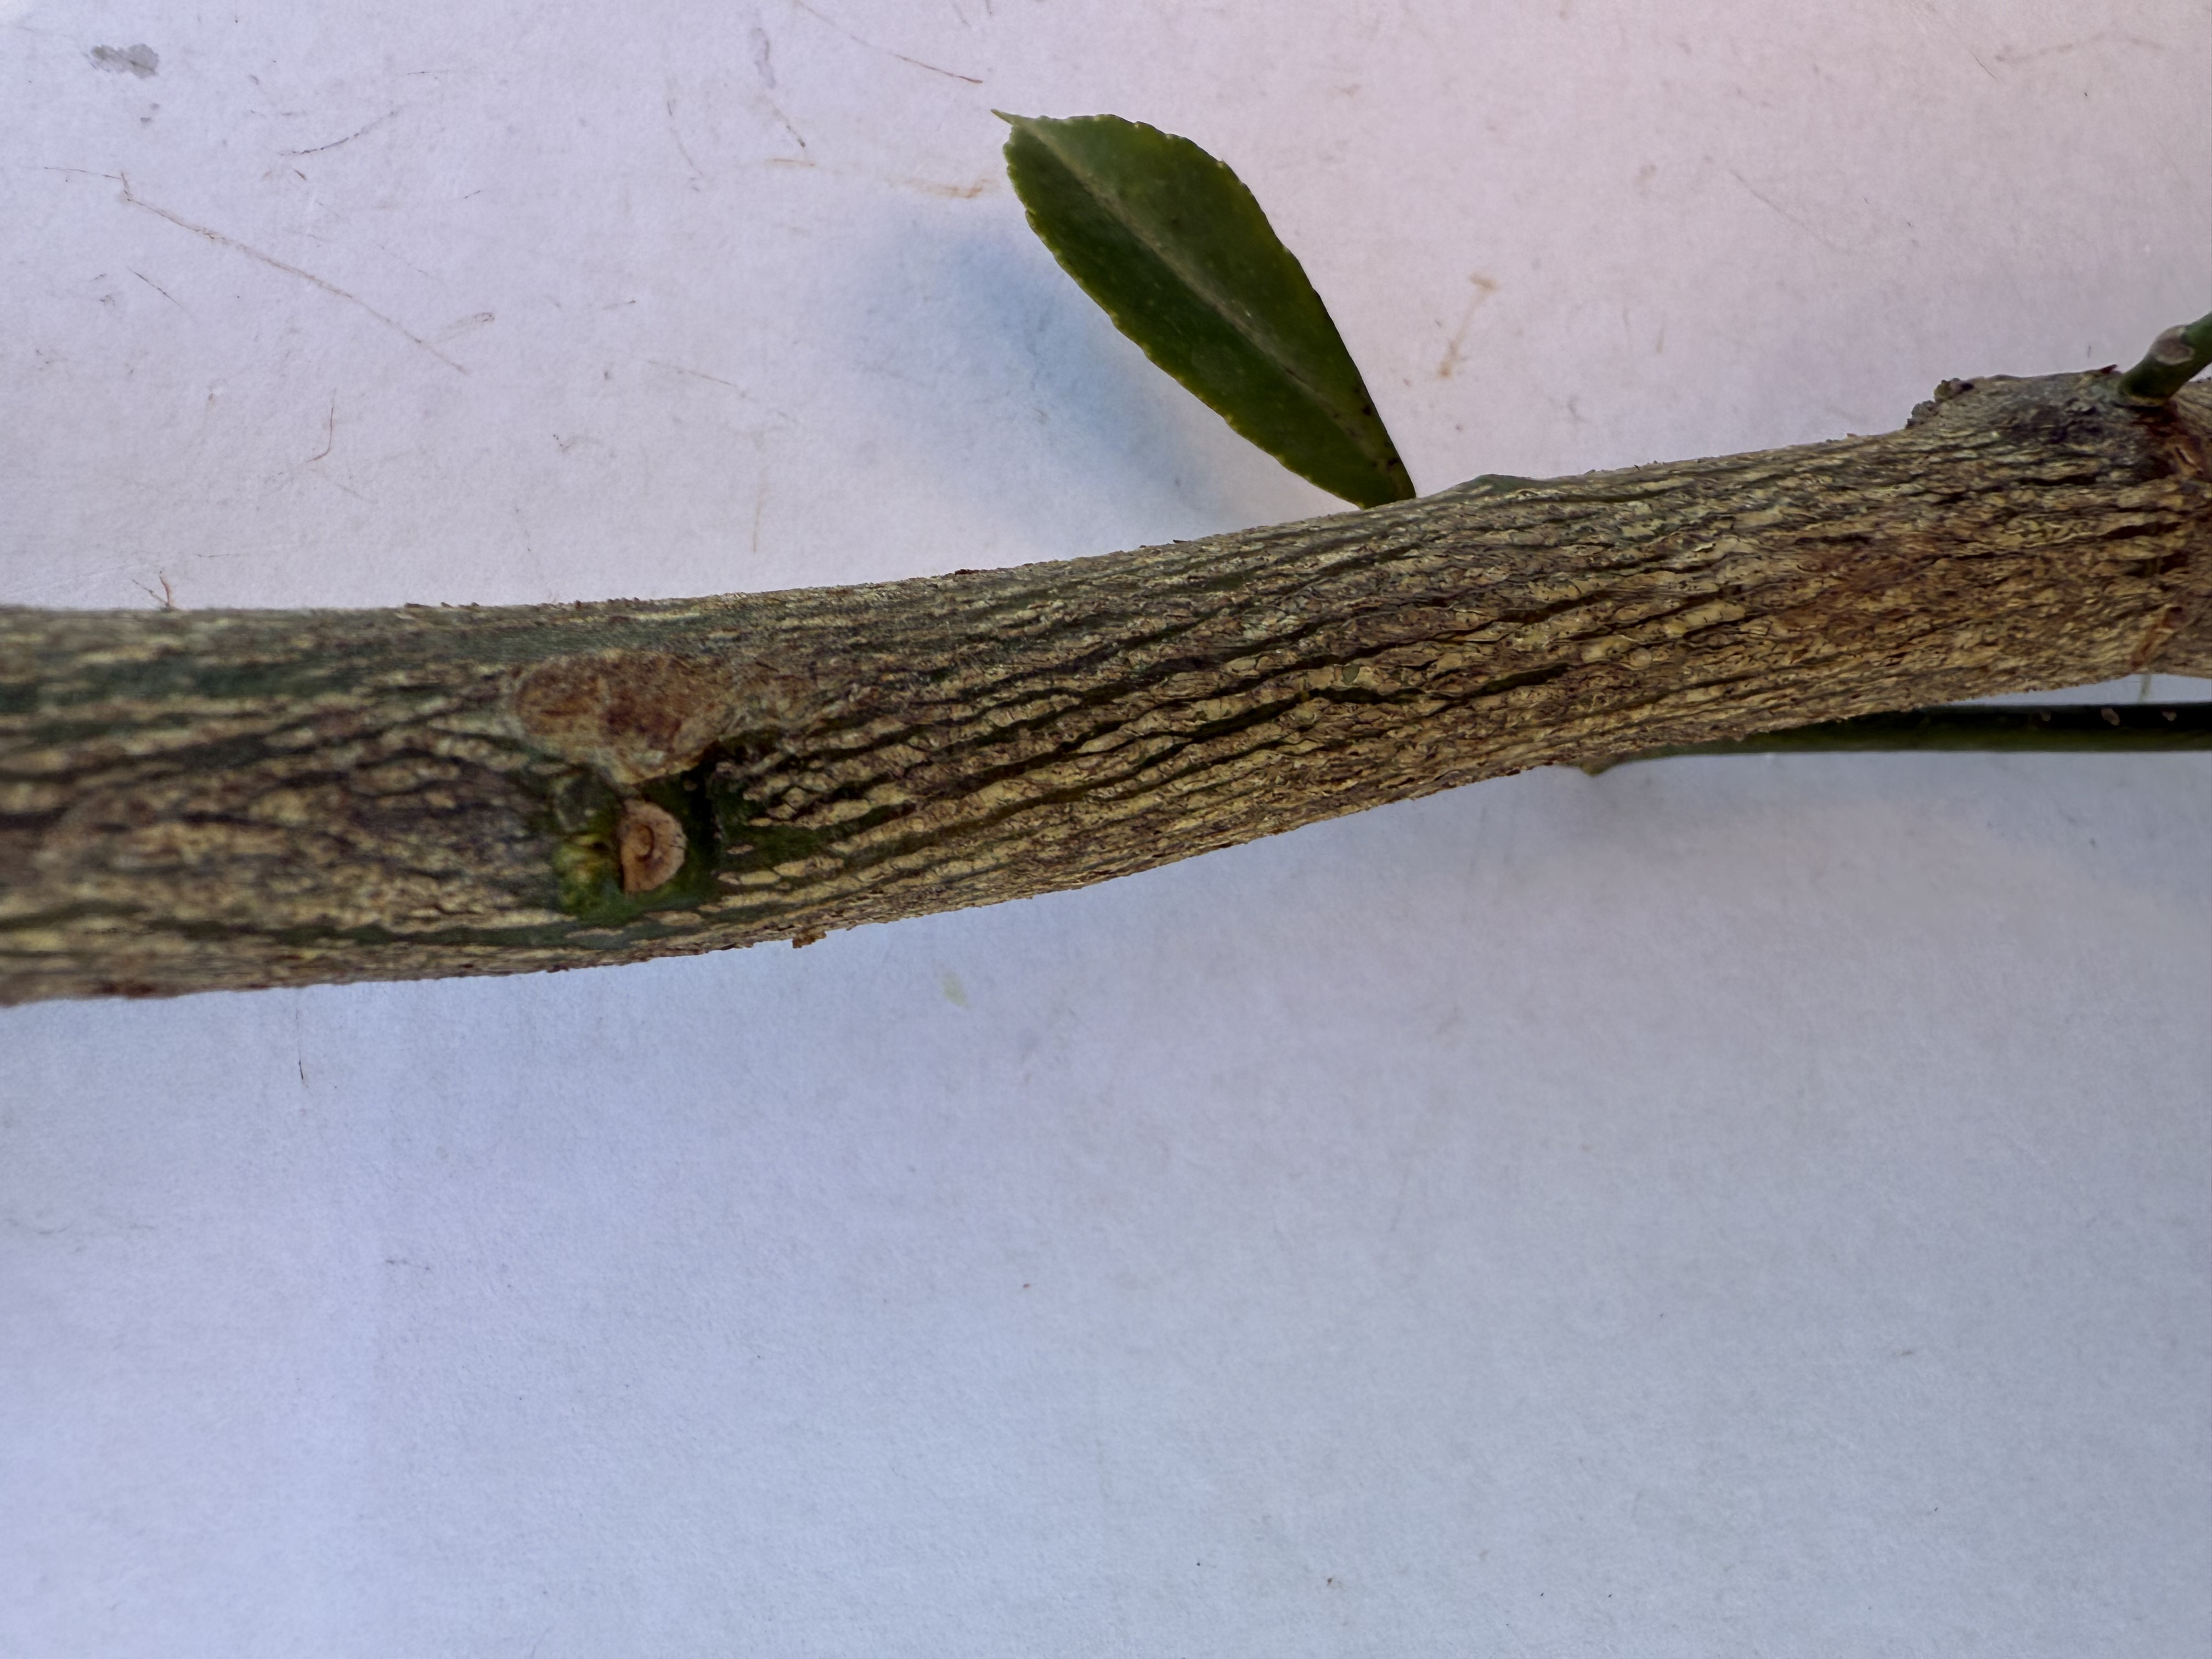
Variety: Orange